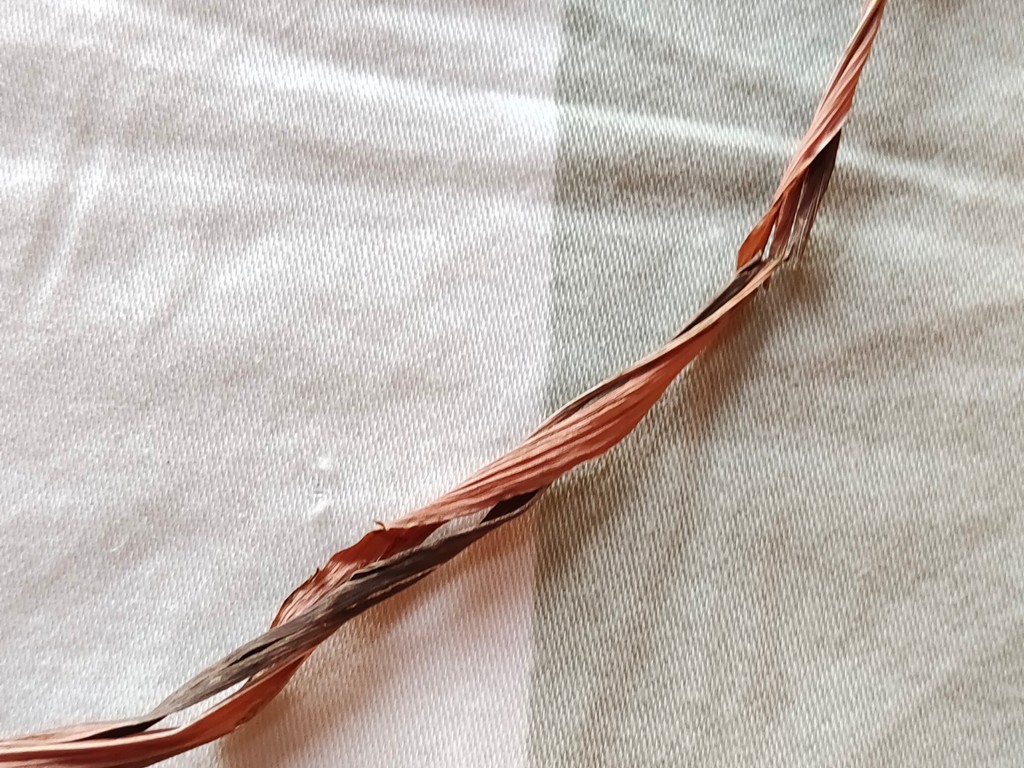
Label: Dried